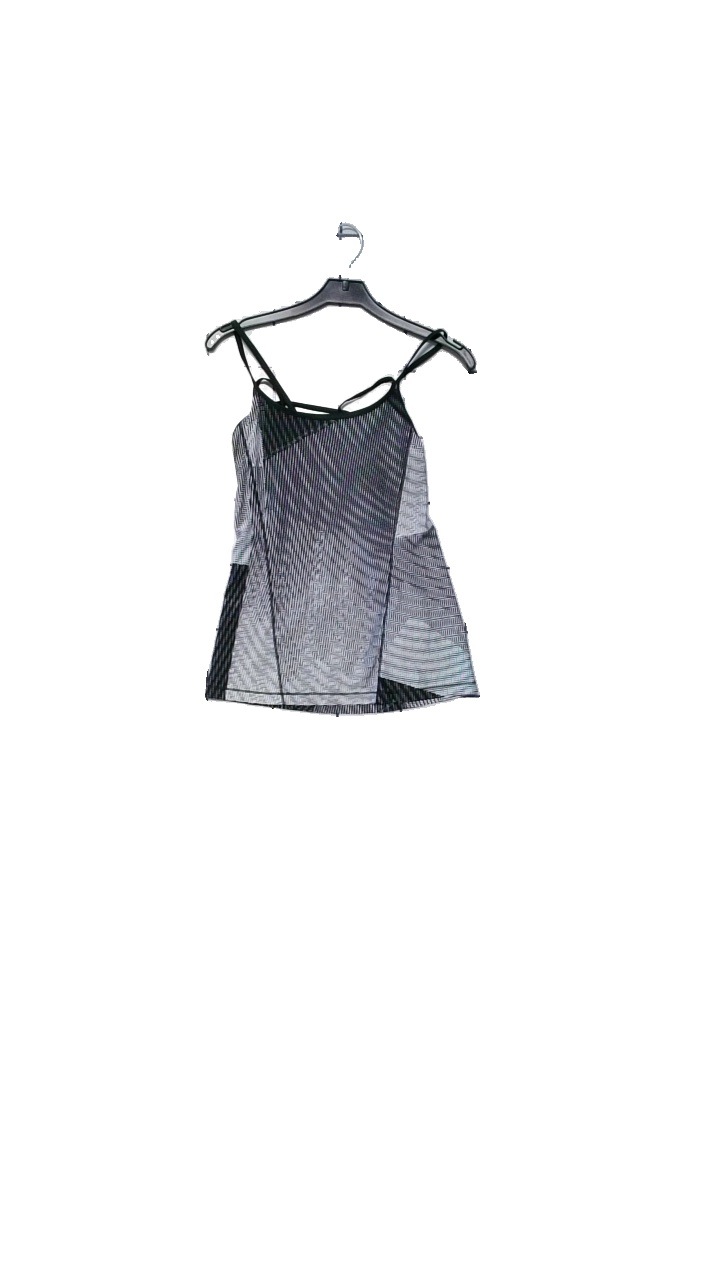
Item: Training Top (Ladies)
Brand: Casall
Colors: Black, White
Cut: Tight
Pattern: Other
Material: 80% polyamide, 20% elastane
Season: All
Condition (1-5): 4
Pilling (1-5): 4
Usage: Reuse
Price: <50